Claypotts Castle

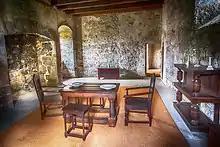
Interior of Claypotts Castle

The castle consists of projecting towers at opposite sides of a rectangular main block, known as a Z-plan tower house. This was a popular design in the 16th century and allowed defenders to fire along the faces of the main block from both towers, although it is unlikely that the castle would have had much of a defensive role given its domestic scale.